James Booker Blakemore Wellington

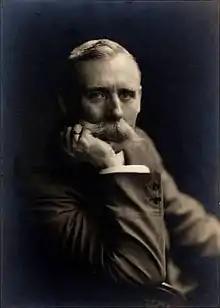
J. B. B. Wellington, in the early 1900s

James Booker Blakemore Wellington aka J. B. B. Wellington (1858 Lansdown – 1939 Elstree) was an English photographer.